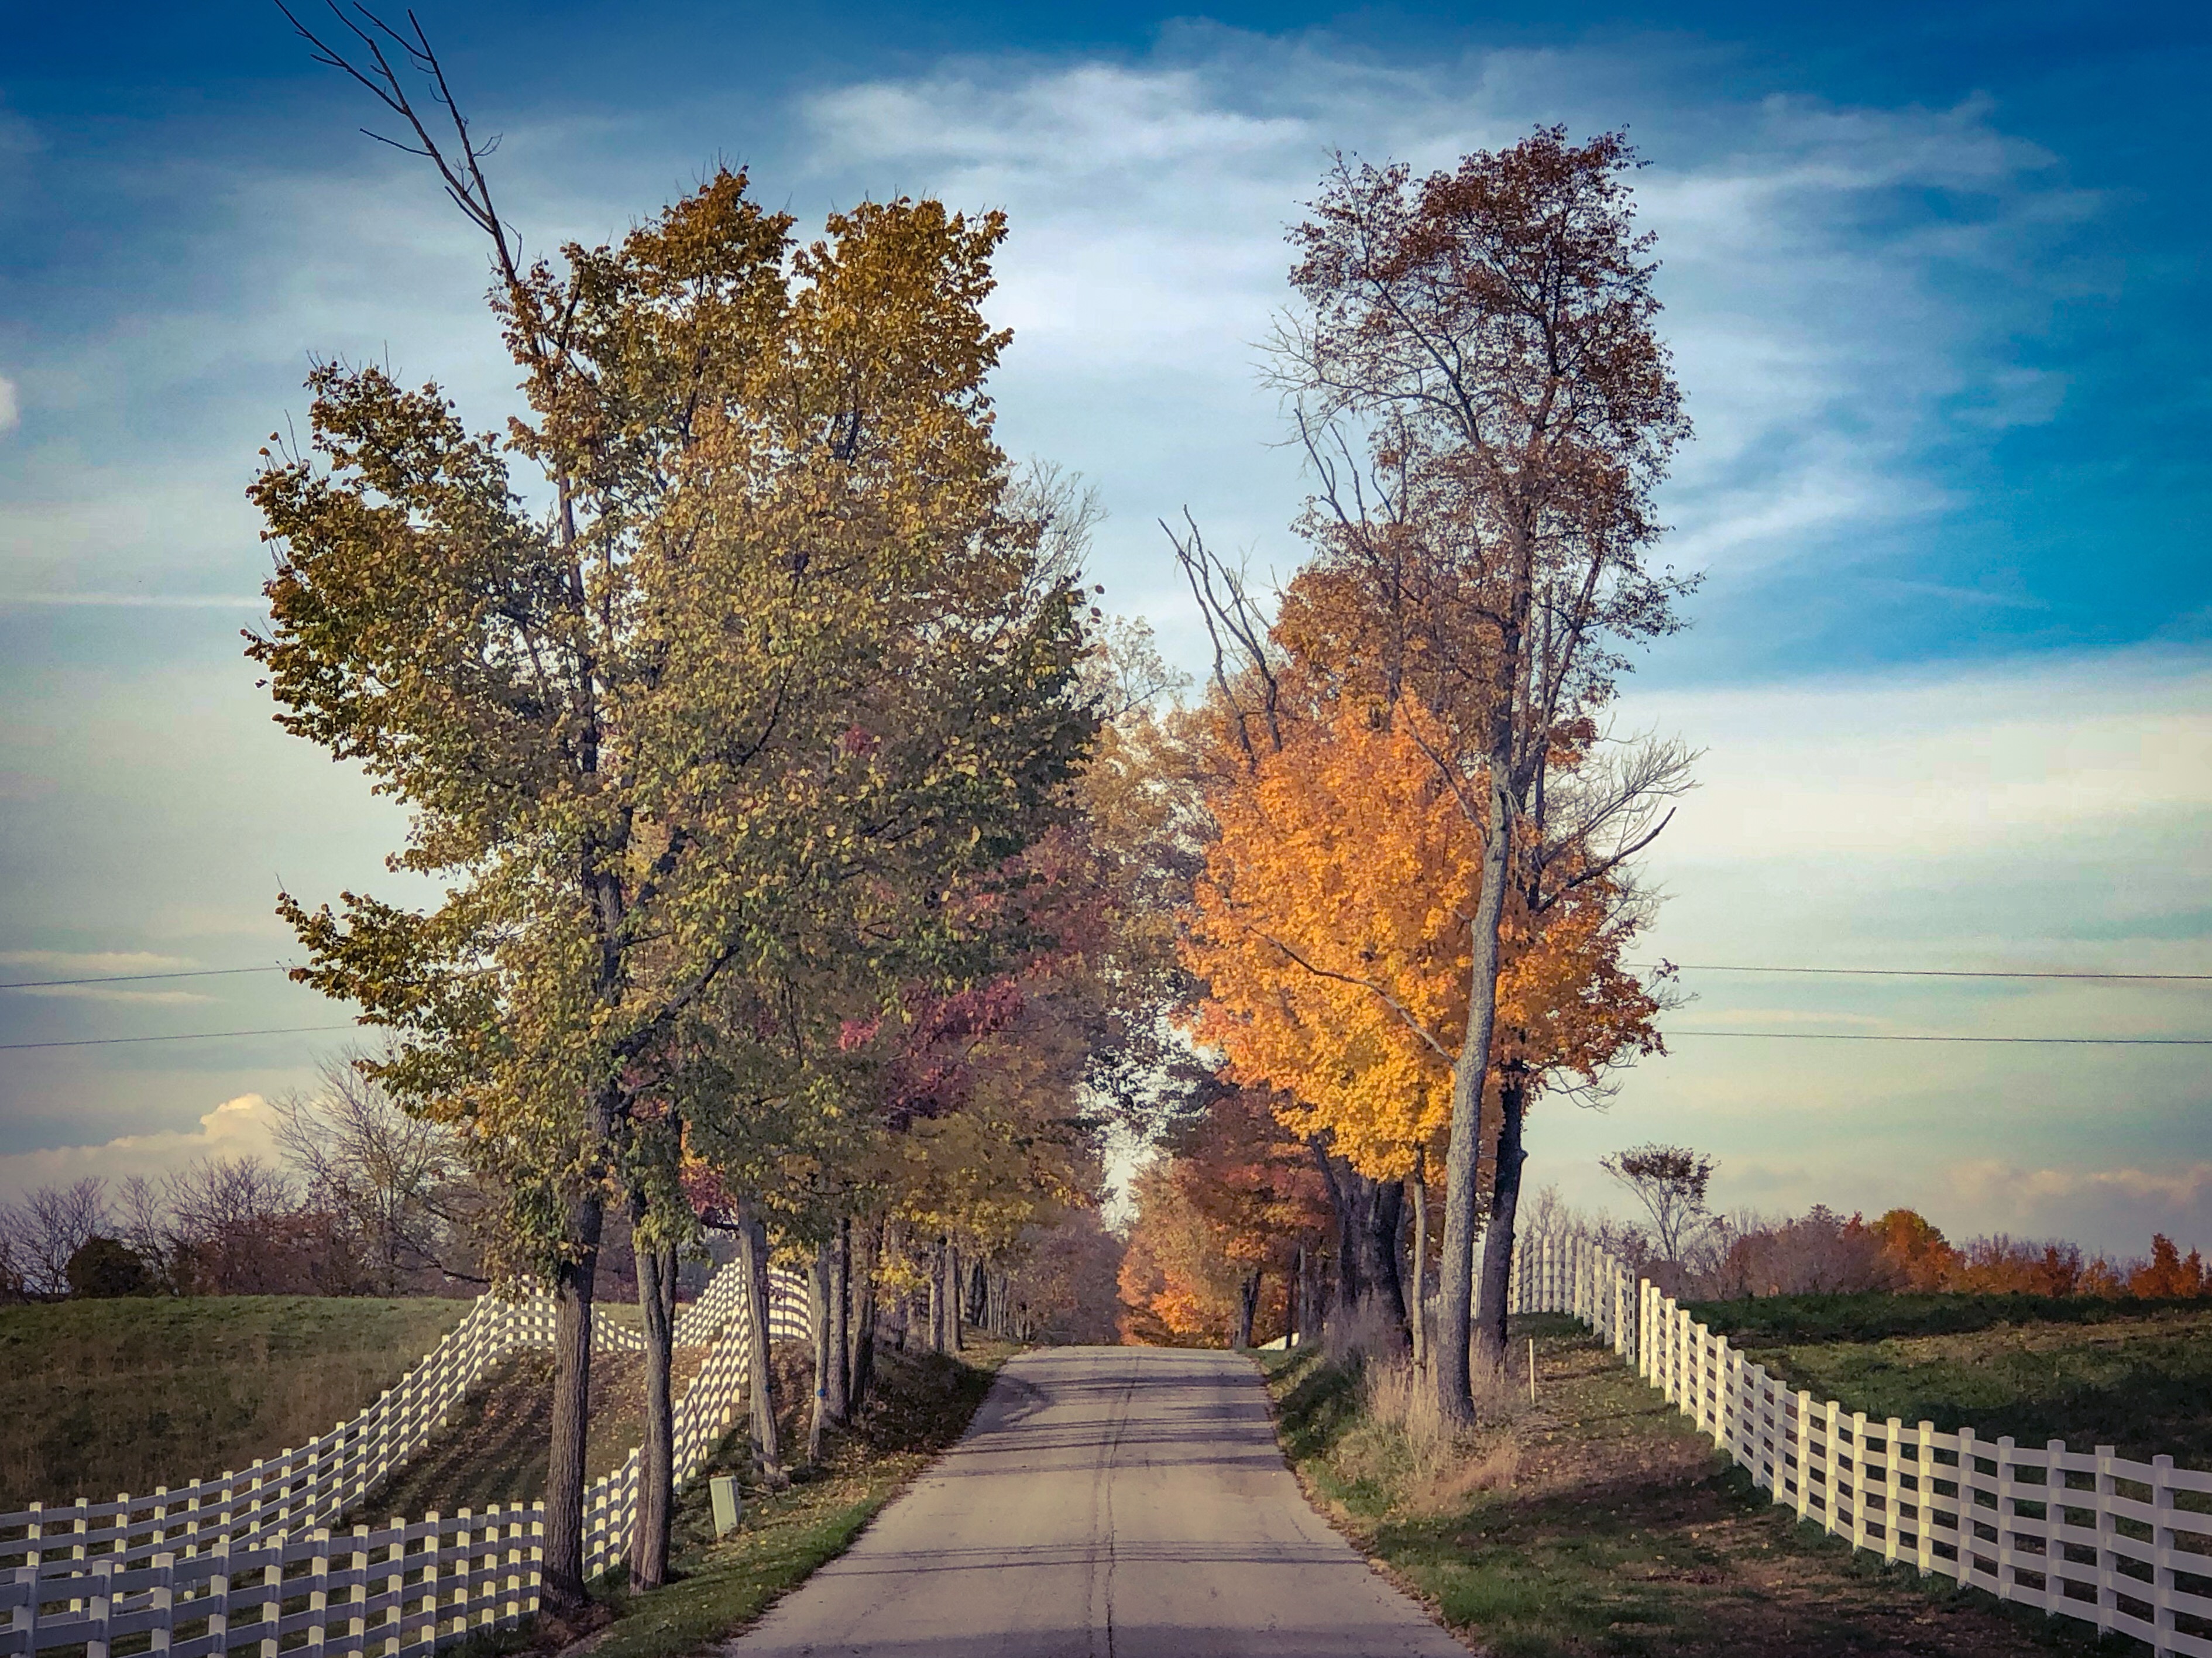
country, roads, fall, colors, sky, tree, natural landscape, nature, leaf, cloud, morning, atmospheric phenomenon, autumn, woody plant, road, daytime, wilderness, plant, sunlight, grass, lane, landscape, rural area, infrastructure, spring, horizon, atmosphere, road surface, branch, mountain, winter, street, meteorological phenomenon, sunrise, sunset, evening, fence, path, Tints and shades, walkway